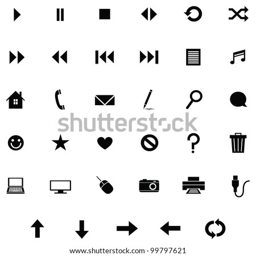
a collection of different web , media , arrow and action icons .